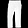
Label: Trouser